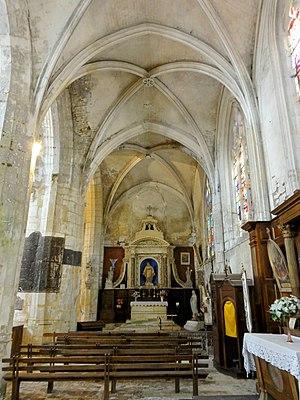
Collatéral sud, vue vers l'est.
L'église Notre-Dame est une église catholique paroissiale située à Saint-Clair-sur-Epte, en France. Édifié sur un sanctuaire carolingien du IXᵉ siècle, son chœur avec abside en cul-de-four est le principal chœur roman de la fin du XIᵉ siècle conservé dans le Val-d'Oise. La décoration des trois fenêtres du chevet et les arcatures plaquées qui agrémentent le soubassement sont tout à fait remarquables, et le profil surbaissé des arcs-doubleaux intermédiaires est hors du commun. Le transept est seulement partiellement roman et l'on y voit encore l'entrée de l'ancienne absidiole nord. Le clocher central qui s'élève au-dessus de la croisée du transept remonte également à la fin du XIᵉ siècle, mais son architecture sans recherche n'atteint pas le niveau de la plupart des autres clochers romans du Vexin français et des environs. Il se distingue cependant par sa flèche en charpente du XVIᵉ siècle à la silhouette inhabituelle. La nef également romane a été rebâtie dans le style gothique primitif après le milieu du XIIᵉ siècle, mais la façade avec ses deux portails romans qui se superposent subsiste de la période romane.